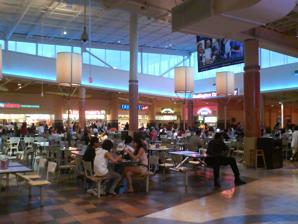
Building: Potomac Mills
Country: United States of America
Year built: 1985
For other uses, see Potomac Mills (disambiguation) . Shopping mall in Virginia, United States Potomac Mills The food court at Neighborhood 4 Location Dale City, Virginia , United States Address 2700 Potomac Mills Cir Opening date September 19, 1985 ; 39 years ago ( September 19, 1985 ) Developer Mills Corporation Management Simon Property Group Owner Simon Property Group (99.1%) No. of stores and services 225 No. of anchor tenants 19 Total retail floor area 1,540,304 sq ft (143,098.9 m 2 ) No. of floors 1 Website www .simon .com /mall /potomac-mills Potomac Mills is a shopping mall located in Dale City, Virginia , in the Washington, D.C., metropolitan area . The first mall developed by the Mills Corporation , it was acquired in 2007 by Simon Property Group . Simon claims it to be the largest outlet mall in Virginia. It has also been claimed to be the top tourist attraction in Virginia , but the commonwealth tourism board ranked it as tenth in 2004. Layout The mall has over 225 retailers and an 18-screen AMC movie theater organized into five "neighborhoods." Major tenants include Nordstrom Rack , Costco , Burlington , Marshalls & HomeGoods , JCPenney , American Freight , TJ Maxx , Bloomingdales Outlet , AMC Potomac Mills 18 , The Children's Place , Nike Factory Outlet , Forever 21 , Camille La Vie, H&M , ZavaZone, Hot Topic , BoxLunch , Five Below , Bath & Body Works , IKEA , and Round 1 Bowling & Amusement . History Real estate developer Herbert S. Miller and his Western Development Corporation developed Potomac Mills as a prototype for a shopping center which would combine elements of a regional mall with discount retail. Originally called "Washington Outlet Mall" during planning stages, it was not planned to be enclosed until the last minute. The 130 acres selected for construction was mostly farmland and woods, although it included several homes and businesses. The Prince William Board of Supervisors approved the first of several rezonings for the mall on February 21, 1984, after a fight over the proposed 140 feet (43 m)-tall, 1,260 square feet (117 m 2 ) illuminated sign. The first phase of the mall opened September 19, 1985. Comprising what are now neighborhoods 1 and 2, it occupied approximately 650,000 square feet (60,000 m 2 ) and had parking for over 5,500 cars. The next phase, completed in 1986, added another 550,000 square feet (51,000 m 2 ) of retail space and the movie theater. The third phase, completed in 1993, added 400,000 square feet (37,000 m 2 ) of value-retail space. anchored by Marshalls and JCPenney Outlet Store , along with a Burlington Coat Factory . Cohoes Fashions was also an early tenant and later closed in 1987, being replaced by a Woodward & Lothrop outlet store. Other original tenants included IKEA , Sears Outlet and Waccamaw Pottery . The IKEA location at Potomac Mills was one of the company's earliest retail outlets in America, and proved so popular that it eventually required a new, dedicated building adjacent to the primary Potomac Mills complex. The sign was damaged by high winds in 2011, and again in February 2018. The second incident bent and stressed its steel support poles, causing it to tilt precariously over Interstate 95, and forced the sign's dismantling. Near the end of March 2019 a new sign was unveiled, featuring an updated design. On April 24, 2023, it was announced that buybuyBaby will be closing as the company is going out of business. On May 9, 2023, andThat announced that they would be closing as part of a plan to close 10 stores nationwide. References